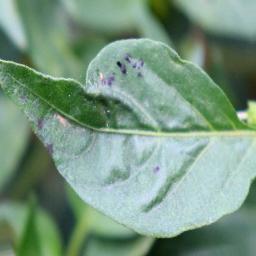
Label: mites_and_trips